Wakanui

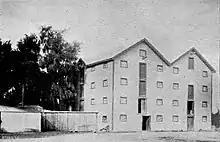
Wakanui flour mill in circa 1900

Wakanui is a locality in the Ashburton District, New Zealand. The area is rural and close to the sea. Historically it is known as a grain-producing area. It holds New Zealand's largest feedlot, where Wakanui Beef is produced through intensive farming.